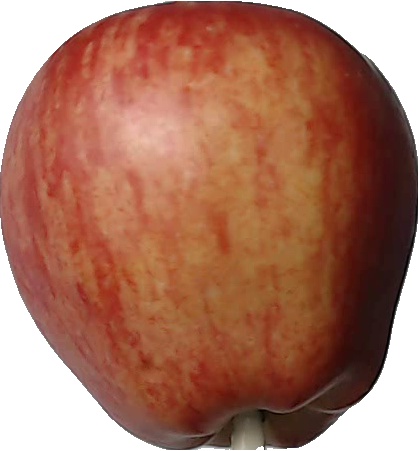
Label: apple_red_1